Mass Effect 3: Omega

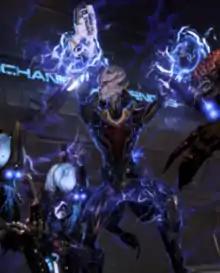
Nyreen Kandros in battle against the adjutants, as she appears in "Mass Effect 3: Omega".

In a developer's post uploaded on BioWare's official blog, Condominas explained that Shepard "must make decisions based on Aria and Nyreen's knowledge of Omega while balancing their radically different points of view on how to go about liberating the station". Condominas noted that the DLC pack's promotional subtitle, "how far are you willing to go?" is what the player must consider when dealing with moral choices, as these decisions will impact the densely populated station's civilians. The developers decided to focus on character relationships as the downloadable content's core theme. Omega station itself, home to the “lawless of the galaxy” and the nominal capital of its home system, was treated "as a character from a narrative standpoint" and the nature of the relationship between Aria and the space station she rules was defined as "one of deep love, where passion and jealousy are involved". The DLC pack's narrative anchor revolves around the triumvirate between Aria, Nyreen, and Omega station: Aria being driven out of the space station she once ruled was described to be akin to "someone whose lover has been taken away", while Nyreen is presented as a calming influence to offset Aria's rage. Condominas explained that Aria's vengeful approach is efficient but comes at a cost, while Nyreen's priority is to protect Omega's civilian population though it is a riskier approach. Nyreen was originally an Asari mercenary unrelated to the player's mission to retake Omega station or have any history with Aria, but "Mass Effect 3" writer Ann Lemay decided to expand the character's role as a foil to Aria. Lemay also used the opportunity to redesign Nyreen and introduce her as the first major Turian female character in the "Mass Effect trilogy".